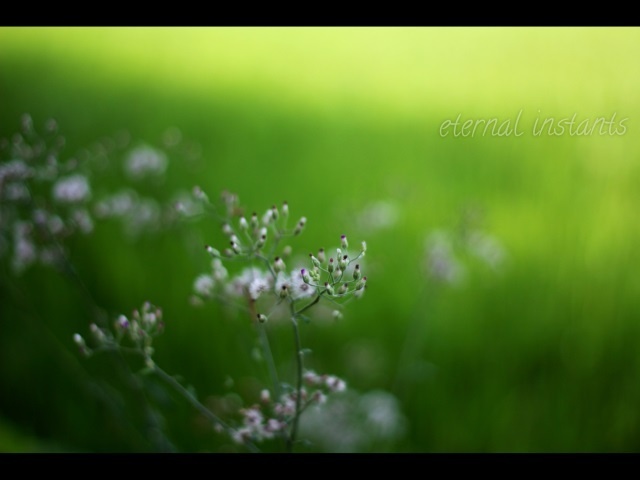
Label: not_food